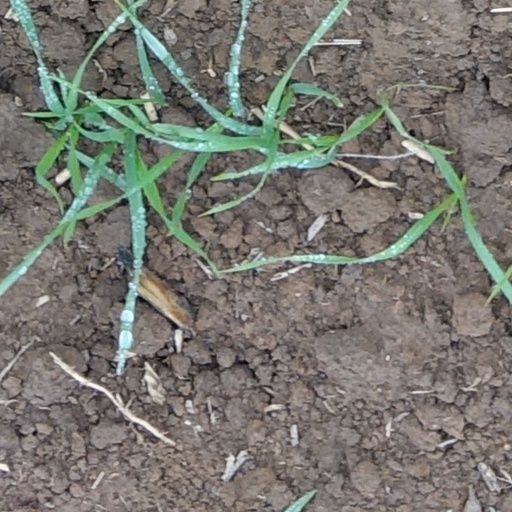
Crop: wheat